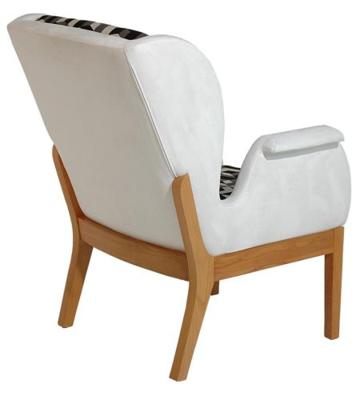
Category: chair